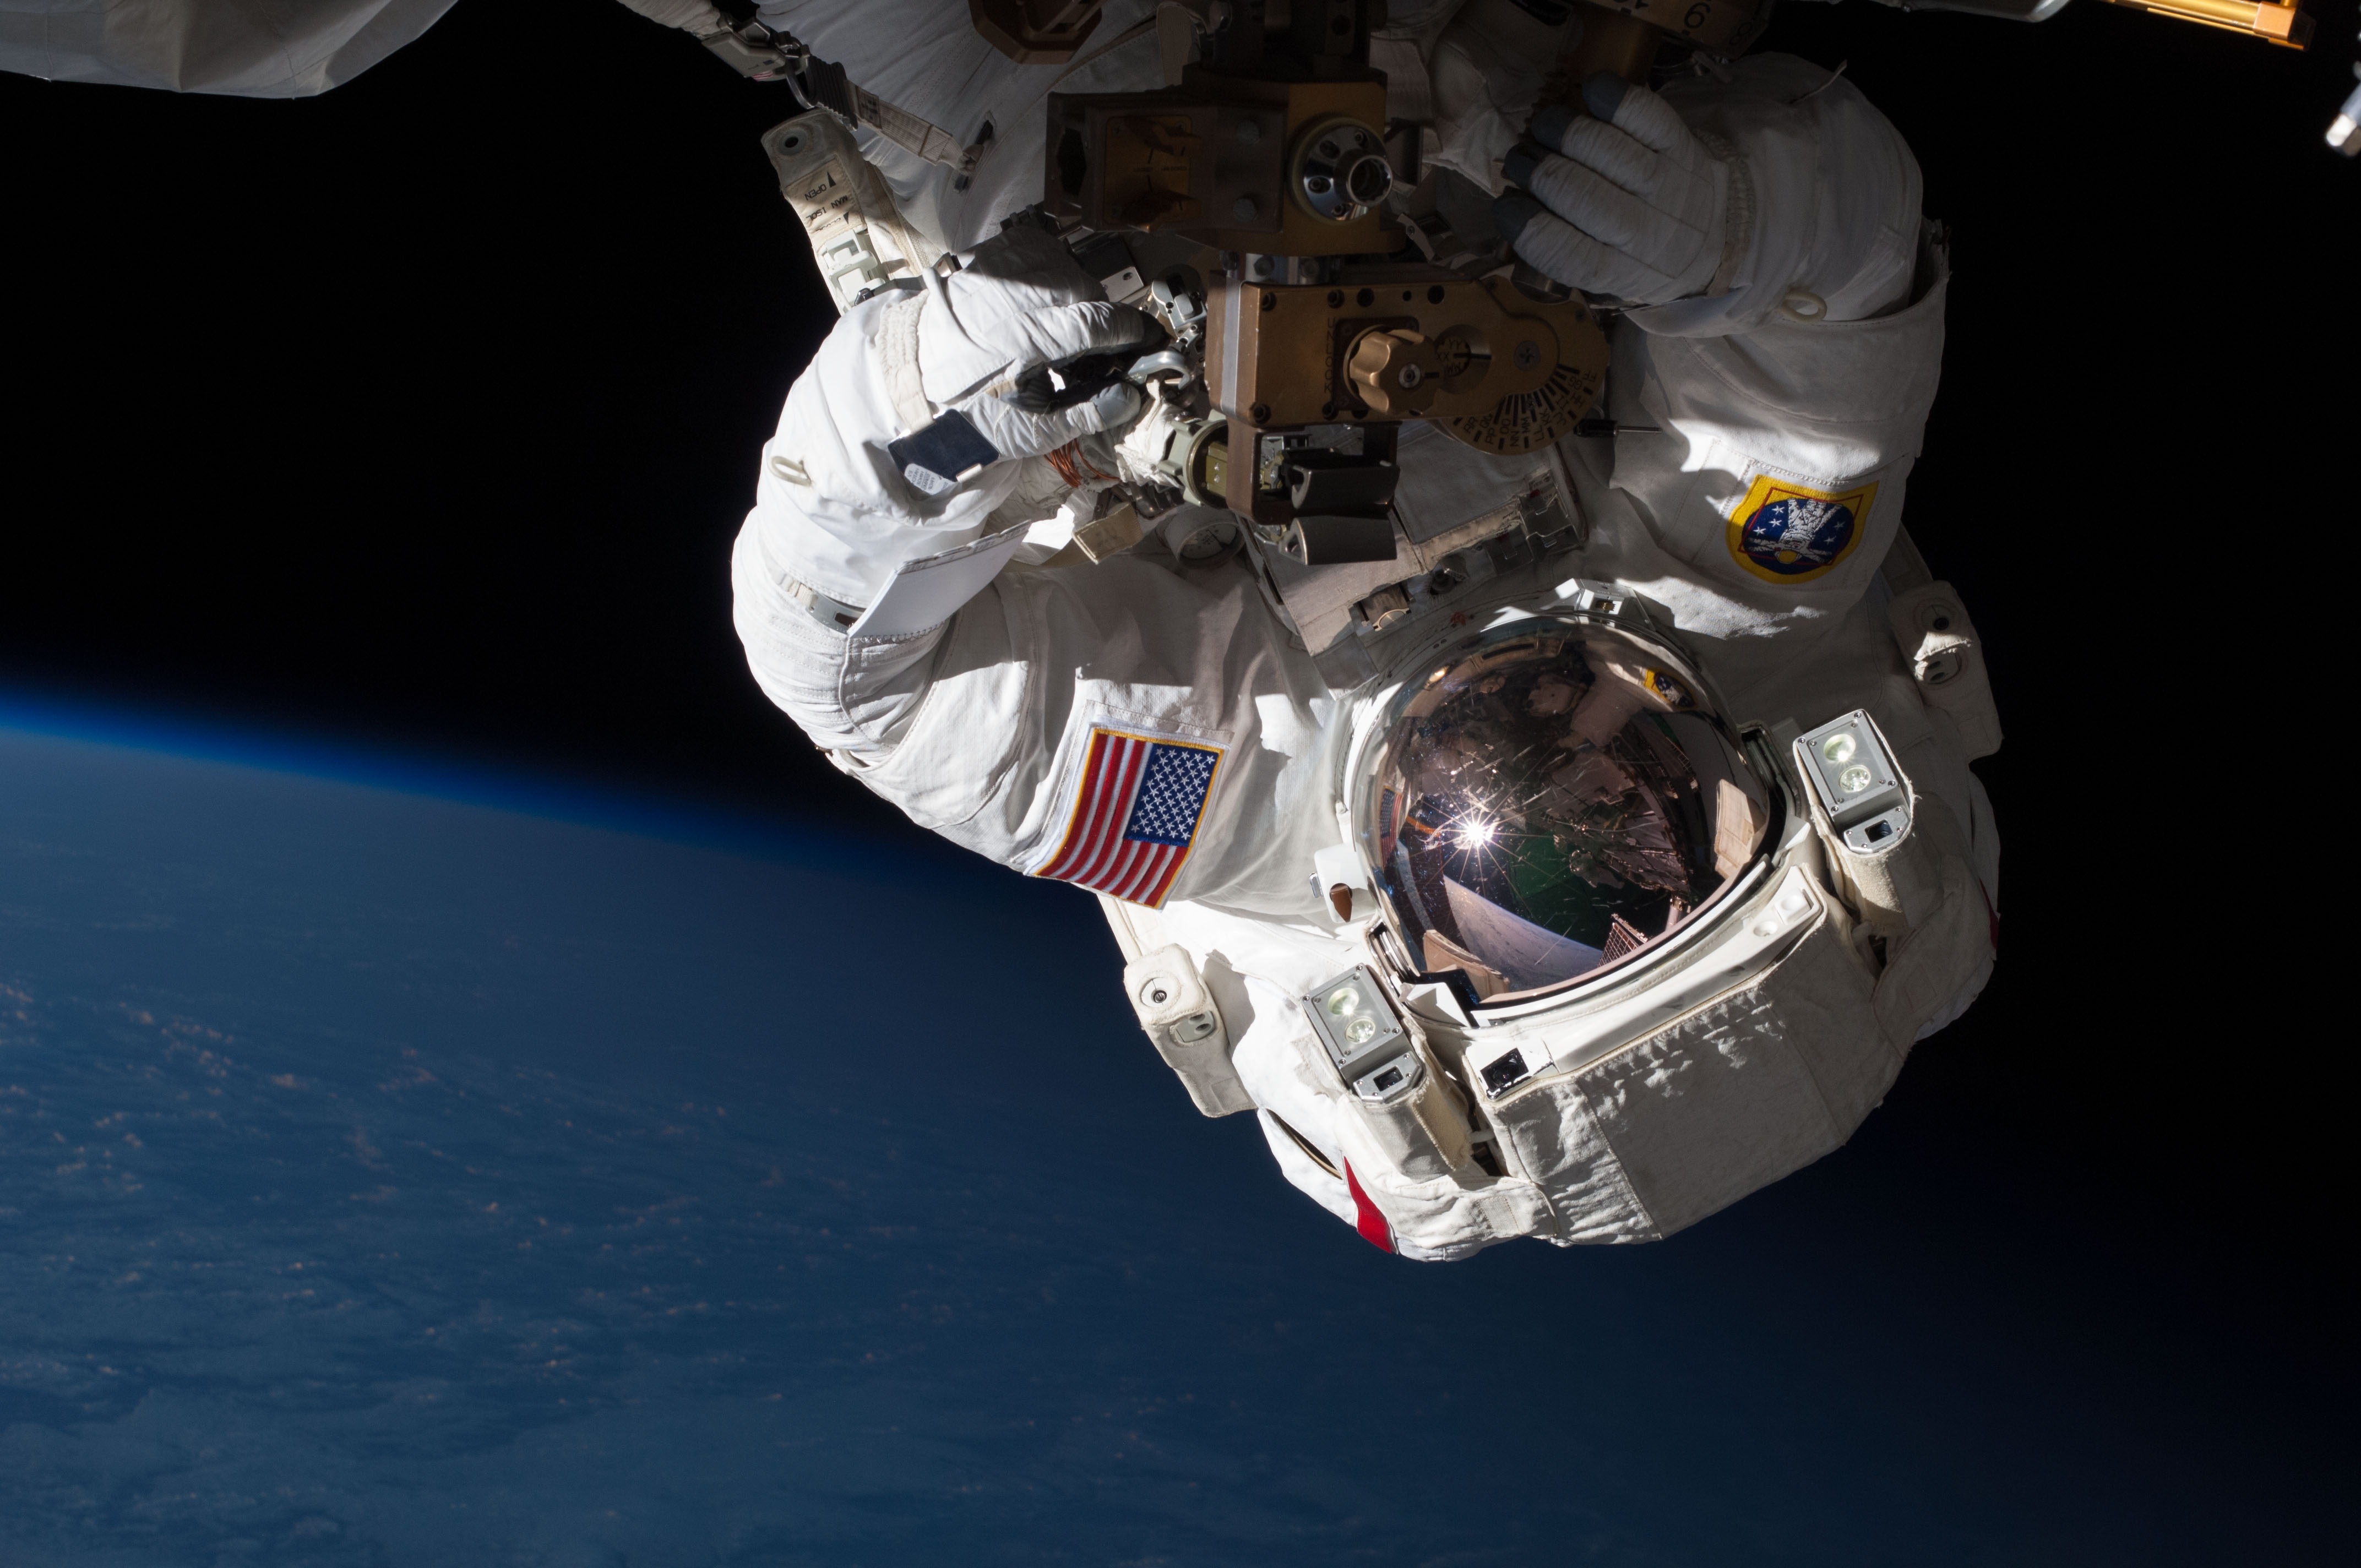
person, suit, cosmos, reflection, vehicle, space, floating, profession, astronaut, helmet, tools, job, screenshot, maintenance, iss, pack, international space station, spacewalk, visor, tether, extravehicular activity, aircraft engine